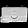
Label: Bag